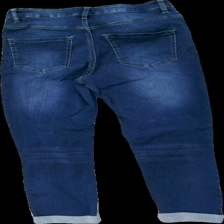
View: back
Type: Jeans
Category: Ladies
Brand: Missing
Colors: Blue
Material: 100% cott
Cut: Regular
Size: 40
Season: All
Stains: Minor
Price range: <50
Recommended usage: Export